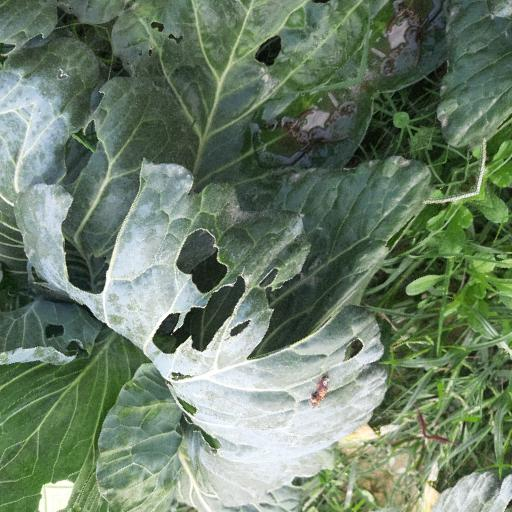
Label: Black Rot